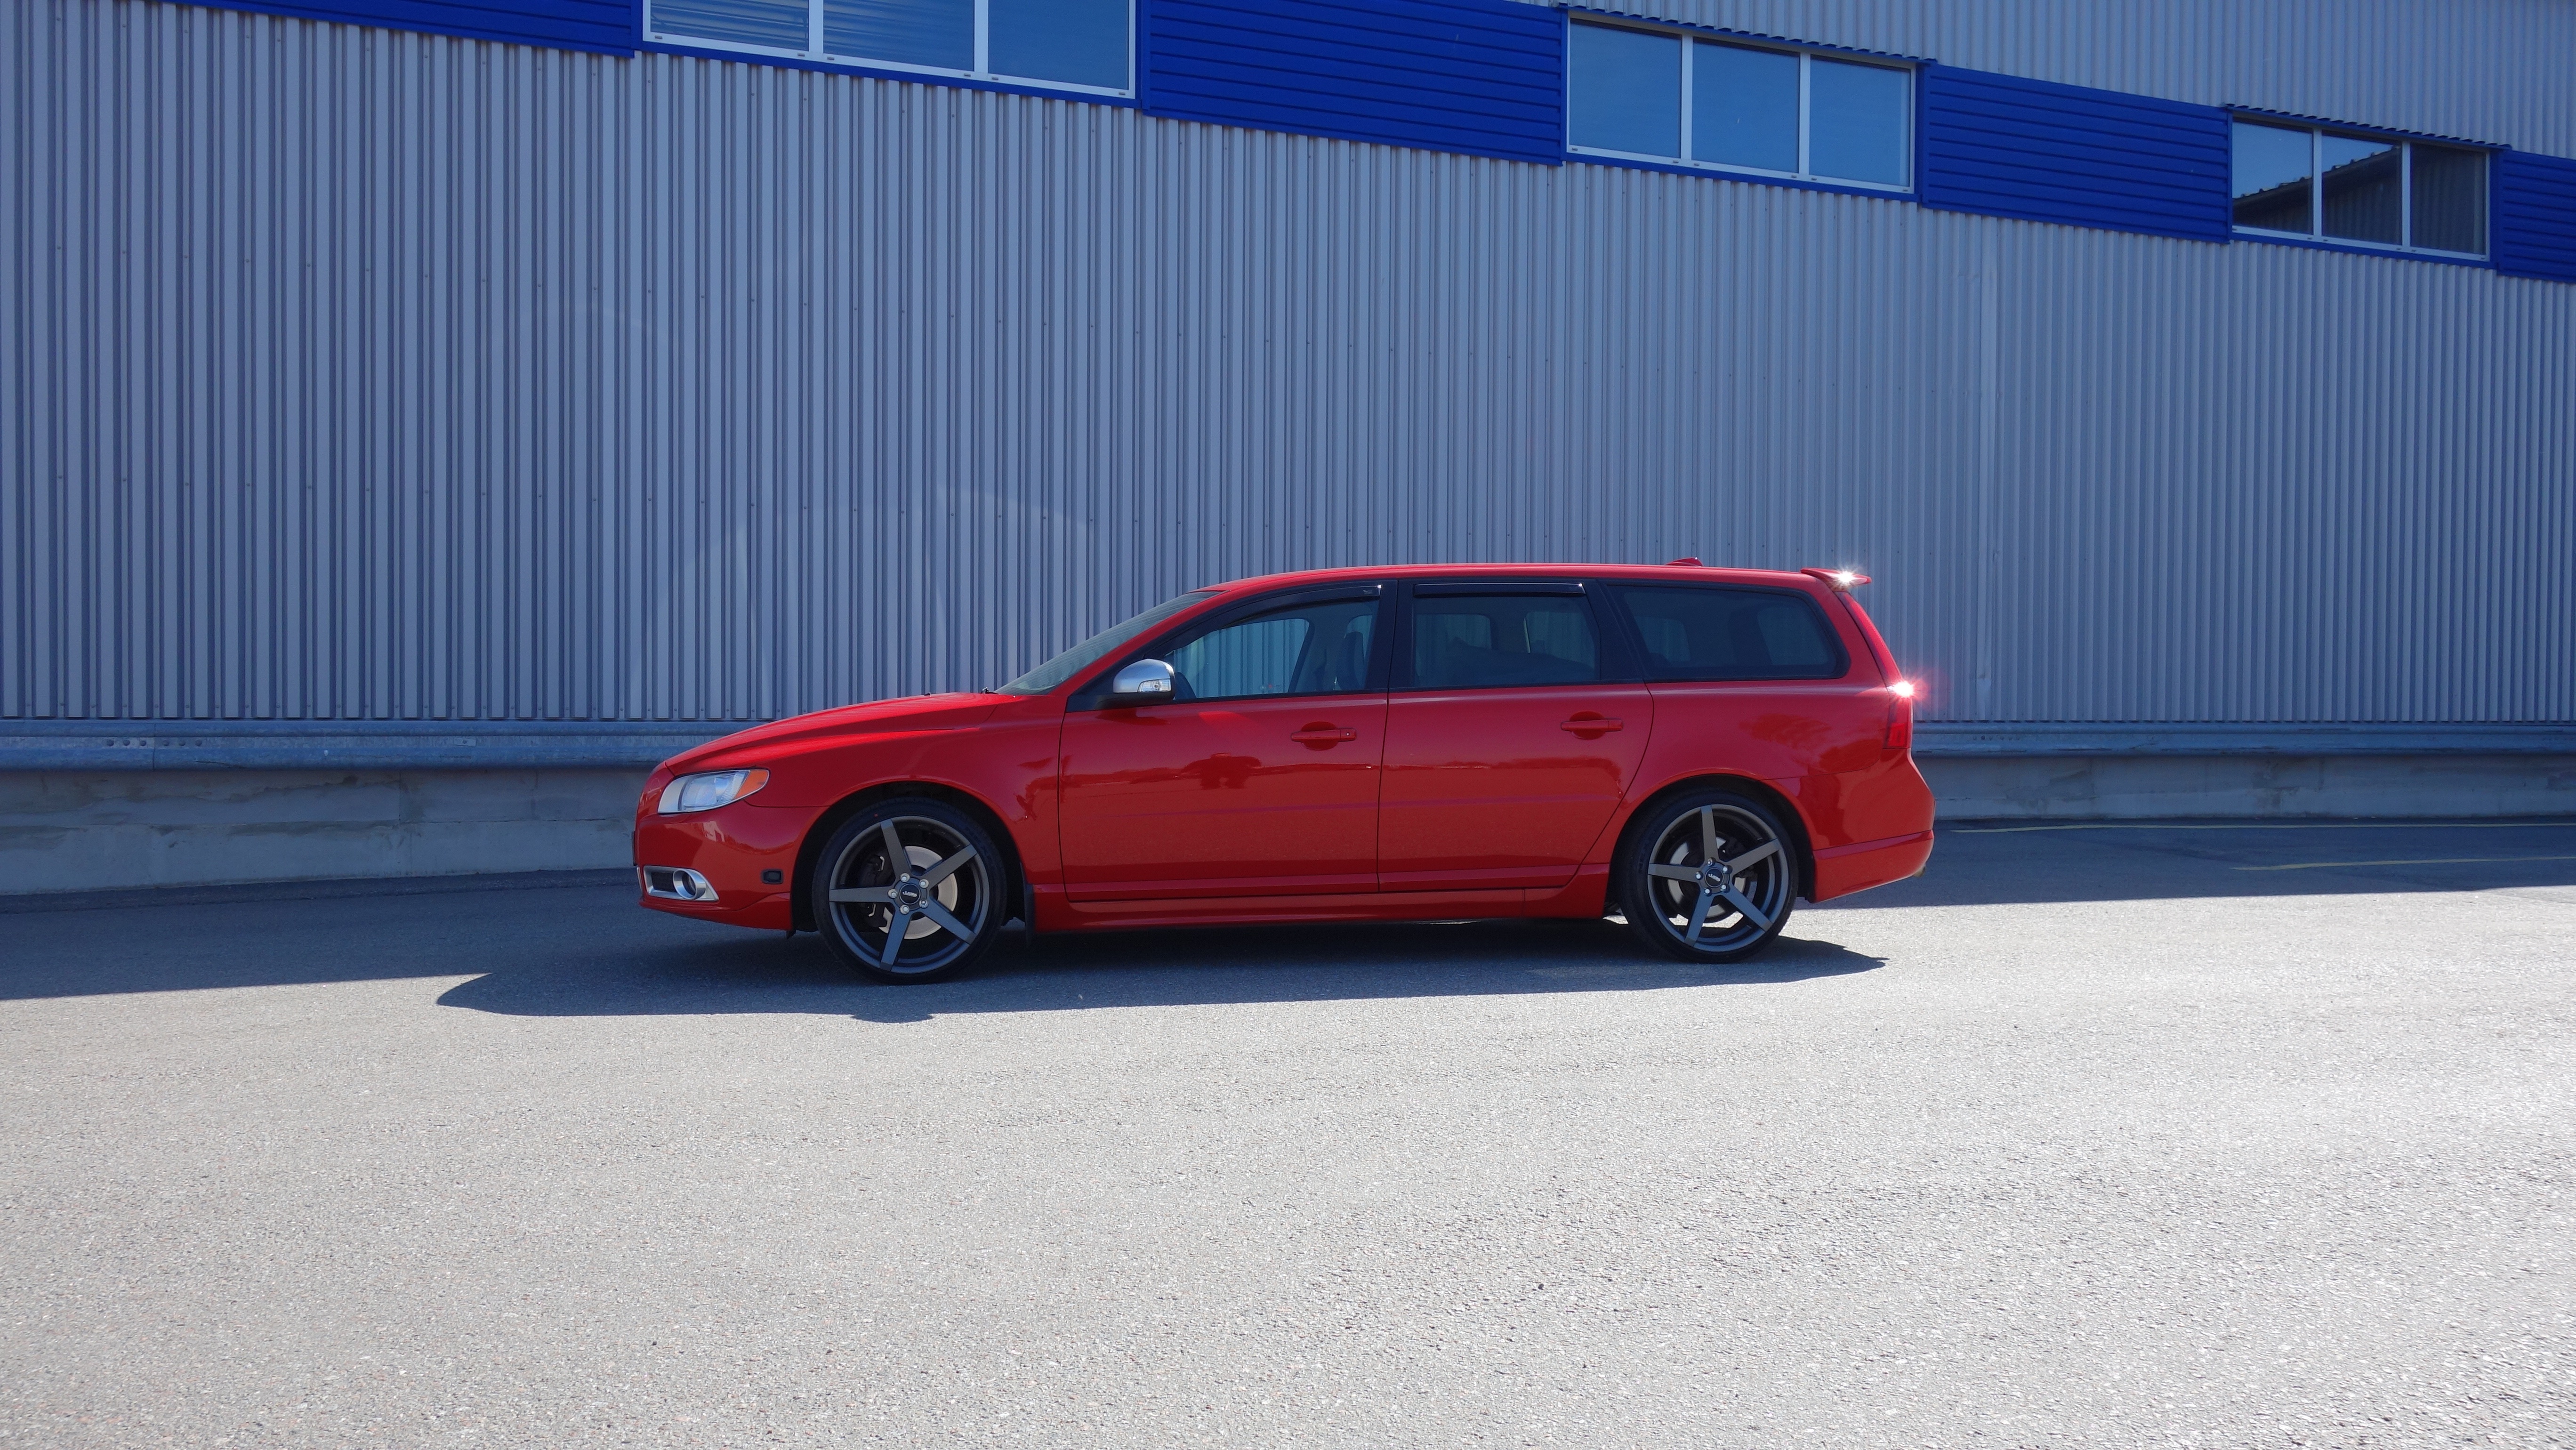
car, vehicle, bumper, wheels, rim, sedan, minivan, land vehicle, aluminium wheels, automobile make, automotive exterior, compact car, volvo cars, family car, executive car